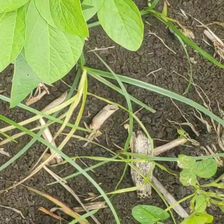
Weed species: Lavhala_(Cyperus_Rotundus)